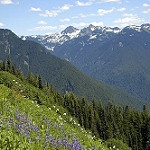
Label: mountain